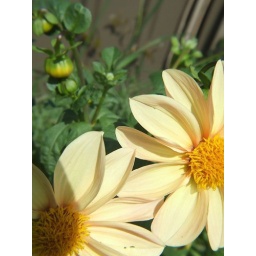
yellow flower against green grass